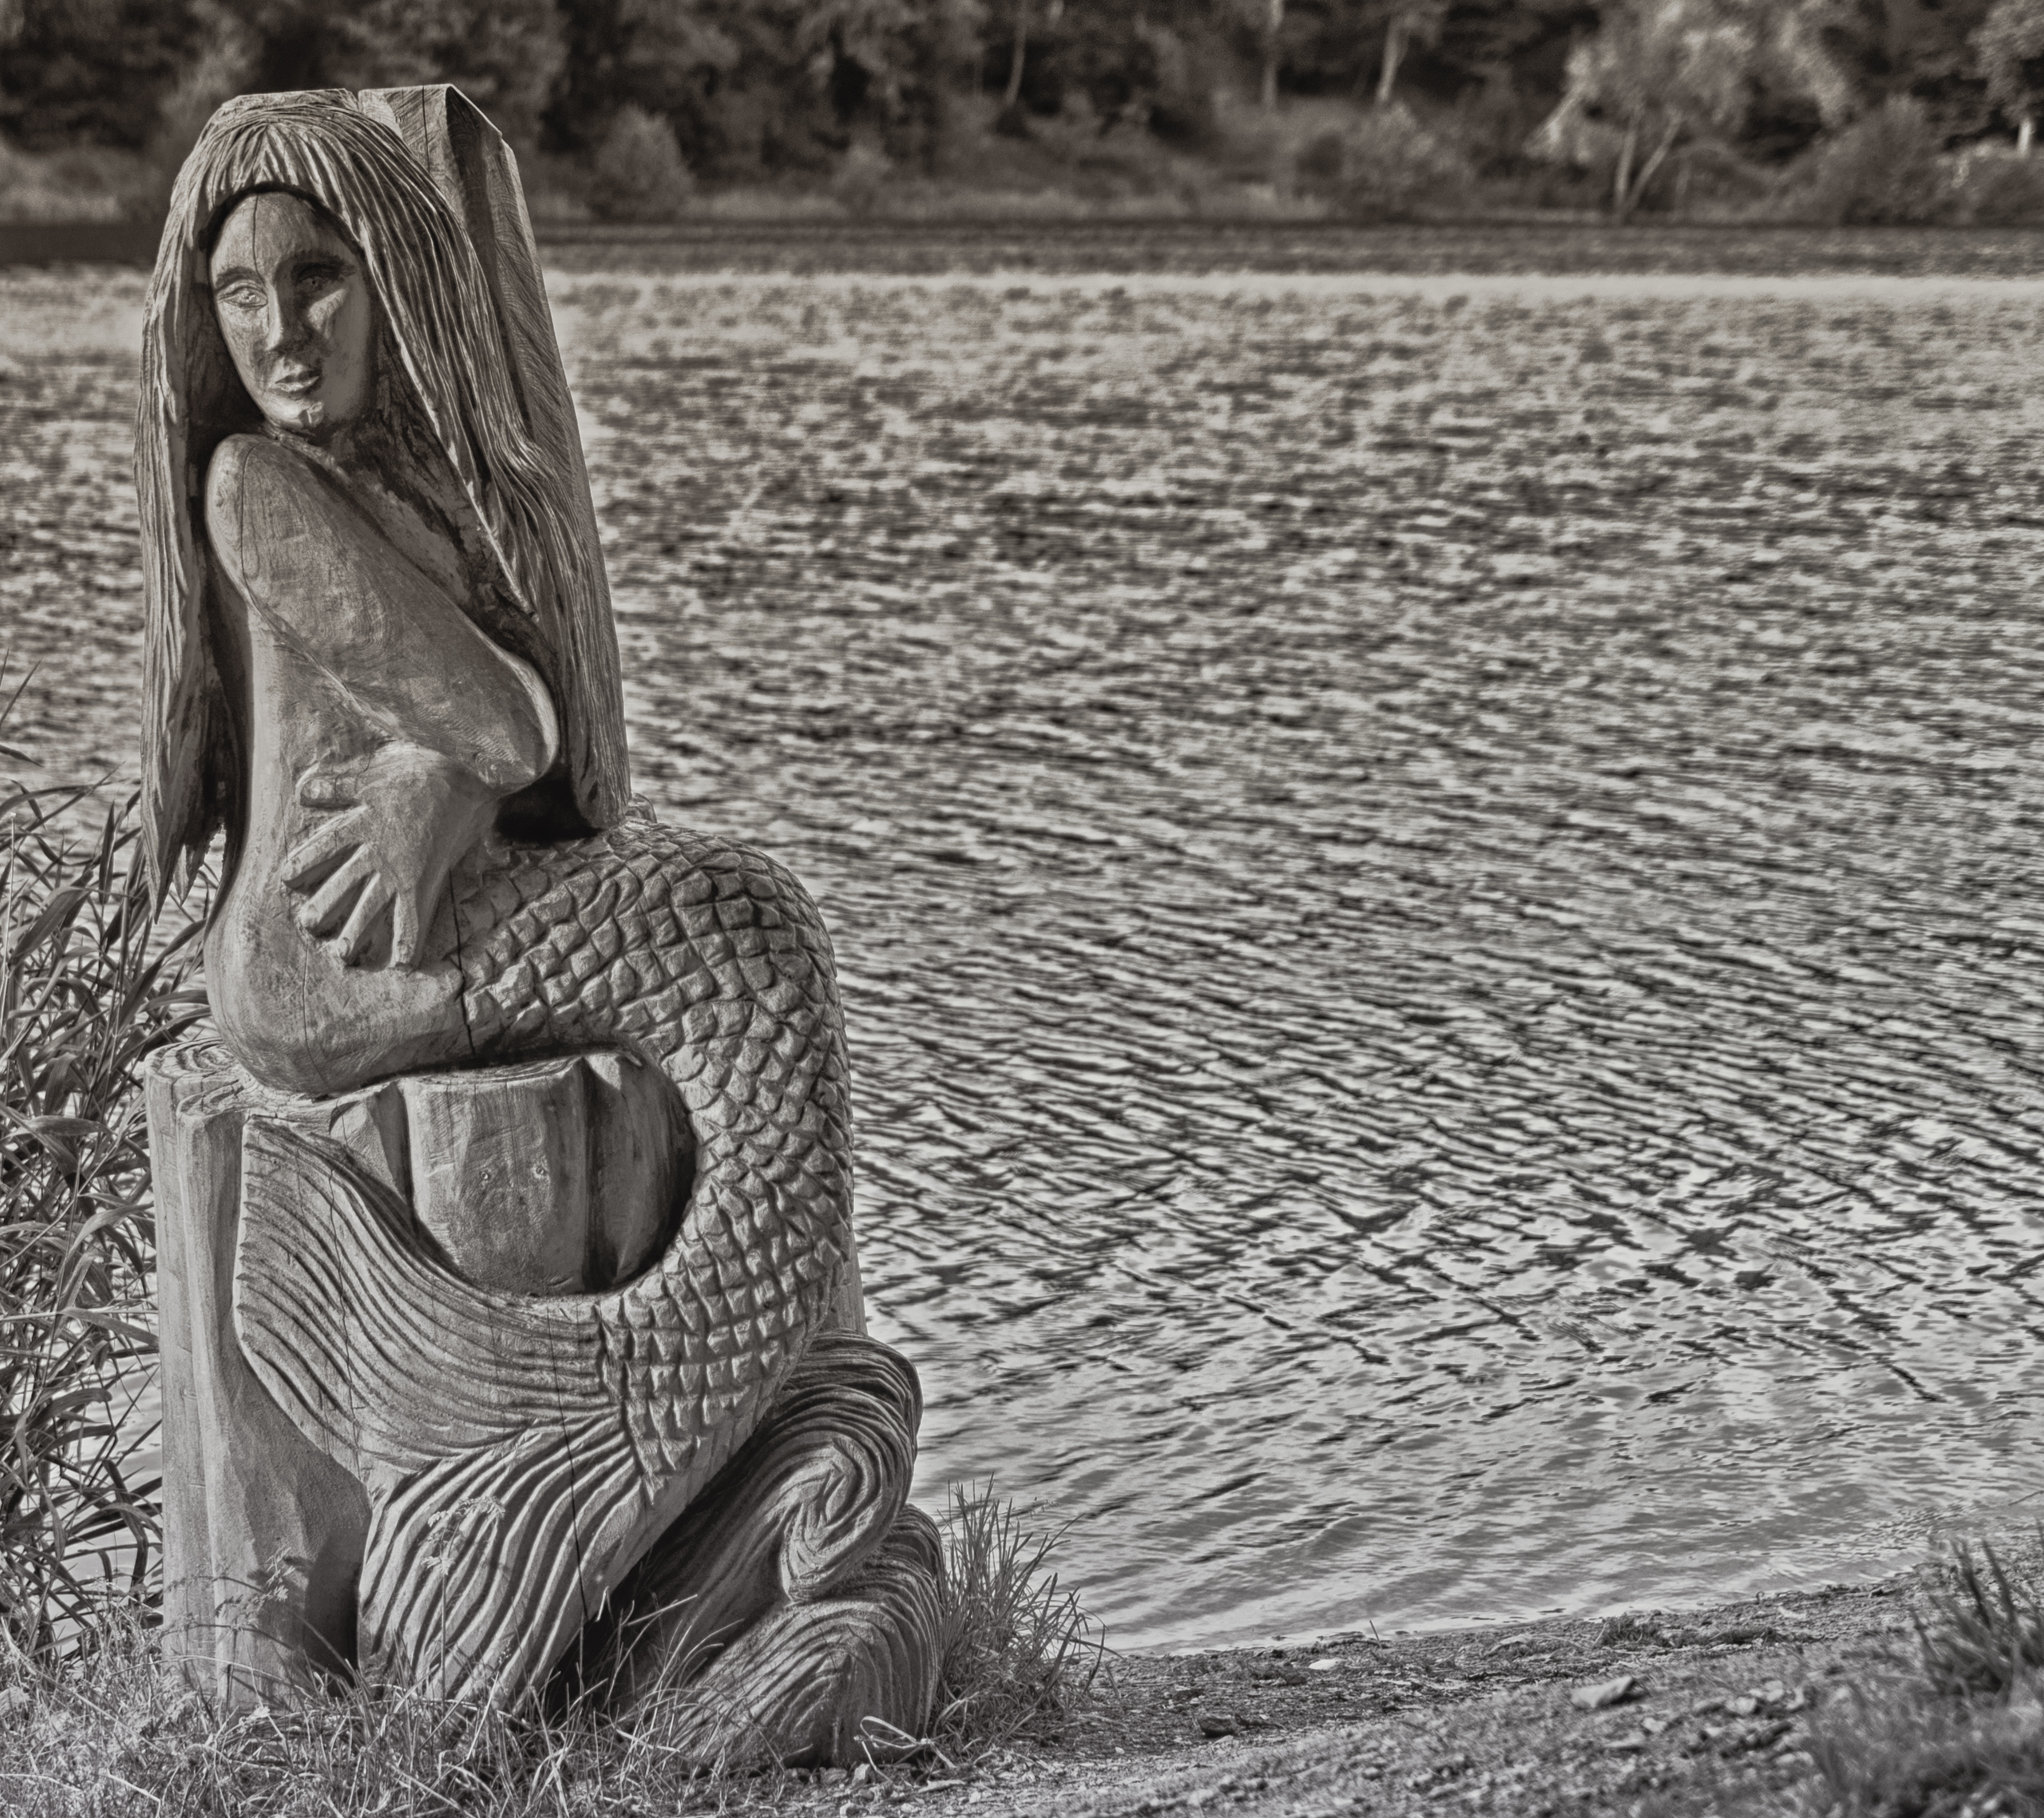
water, sand, rock, black and white, wood, white, monument, statue, black, monochrome, background image, sculpture, art, drawing, temple, carving, mermaid, mythology, monochrome photography, ancient history, human positions